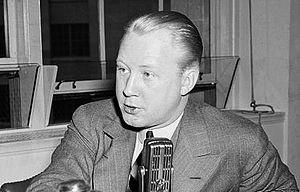
CBS Broadcasting Inc. est un important réseau de télévision commercial américain qui a débuté en tant que réseau de radio. Son nom est dérivé des initiales de l'ancien nom du réseau, Columbia Broadcasting System. Le réseau est parfois surnommé « Eye Network » en référence à la forme en oeil du logo de la compagnie. Il a également été appelé « The Tiffany Network », faisant allusion à l'entreprise de joaillerie Tiffany & Co. pour désigner la programmation dite « haut de gamme » de CBS au cours du mandat de son fondateur William S. Paley. Cela peut également faire référence à certaines émissions de CBS en couleur, tournées dans un ancien bâtiment de Tiffany & Co. à New York en 1950.
Frank Nicholas Stanton, né le 20 mars 1908 et mort le 24 décembre 2006, est un dirigeant de télévision américain. Il a été président de la chaîne de télévision américaine CBS de 1946 à 1971, avant d'en être vice-président du conseil d'administration jusqu'en 1973. Il a également été président du conseil d'administration de RAND Corporation de 1961 à 1967.